List of populated places in Sinop Province

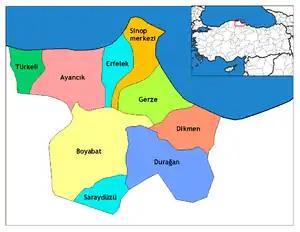
Sinop Province

Below is the list of populated places in Sinop Province, Turkey by the districts. In the following lists first place in each list is the administrative center of the district